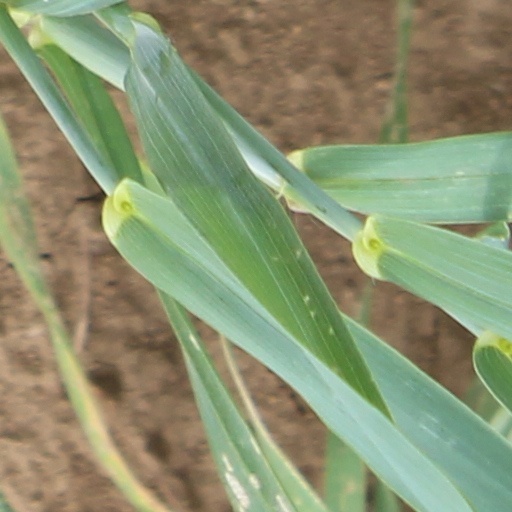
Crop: wheat